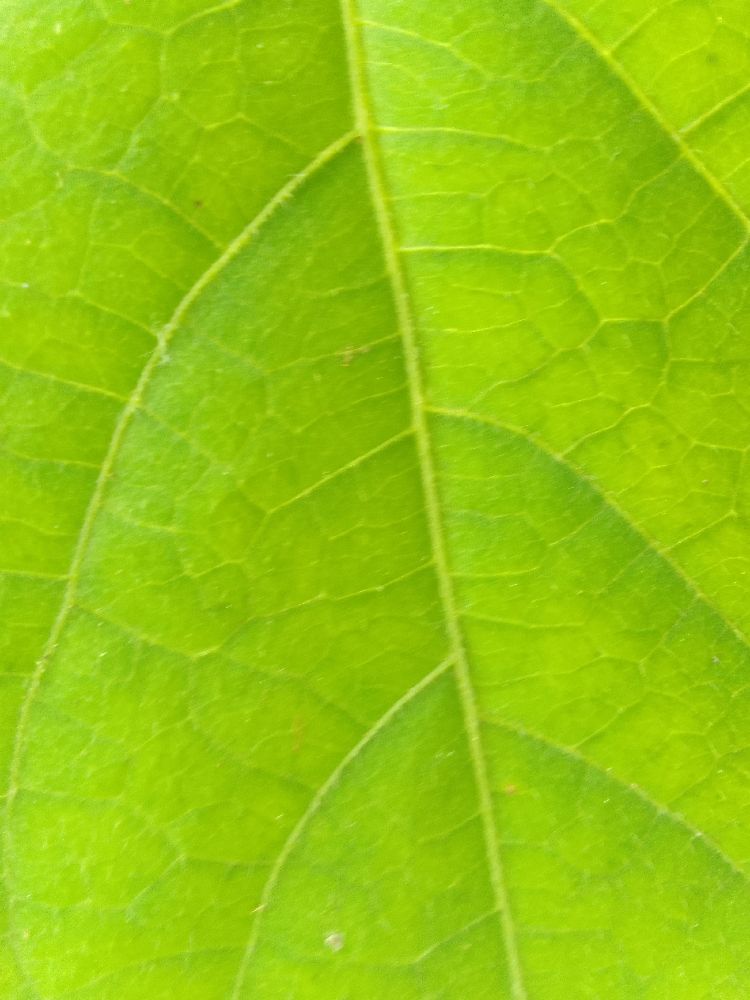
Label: healthy